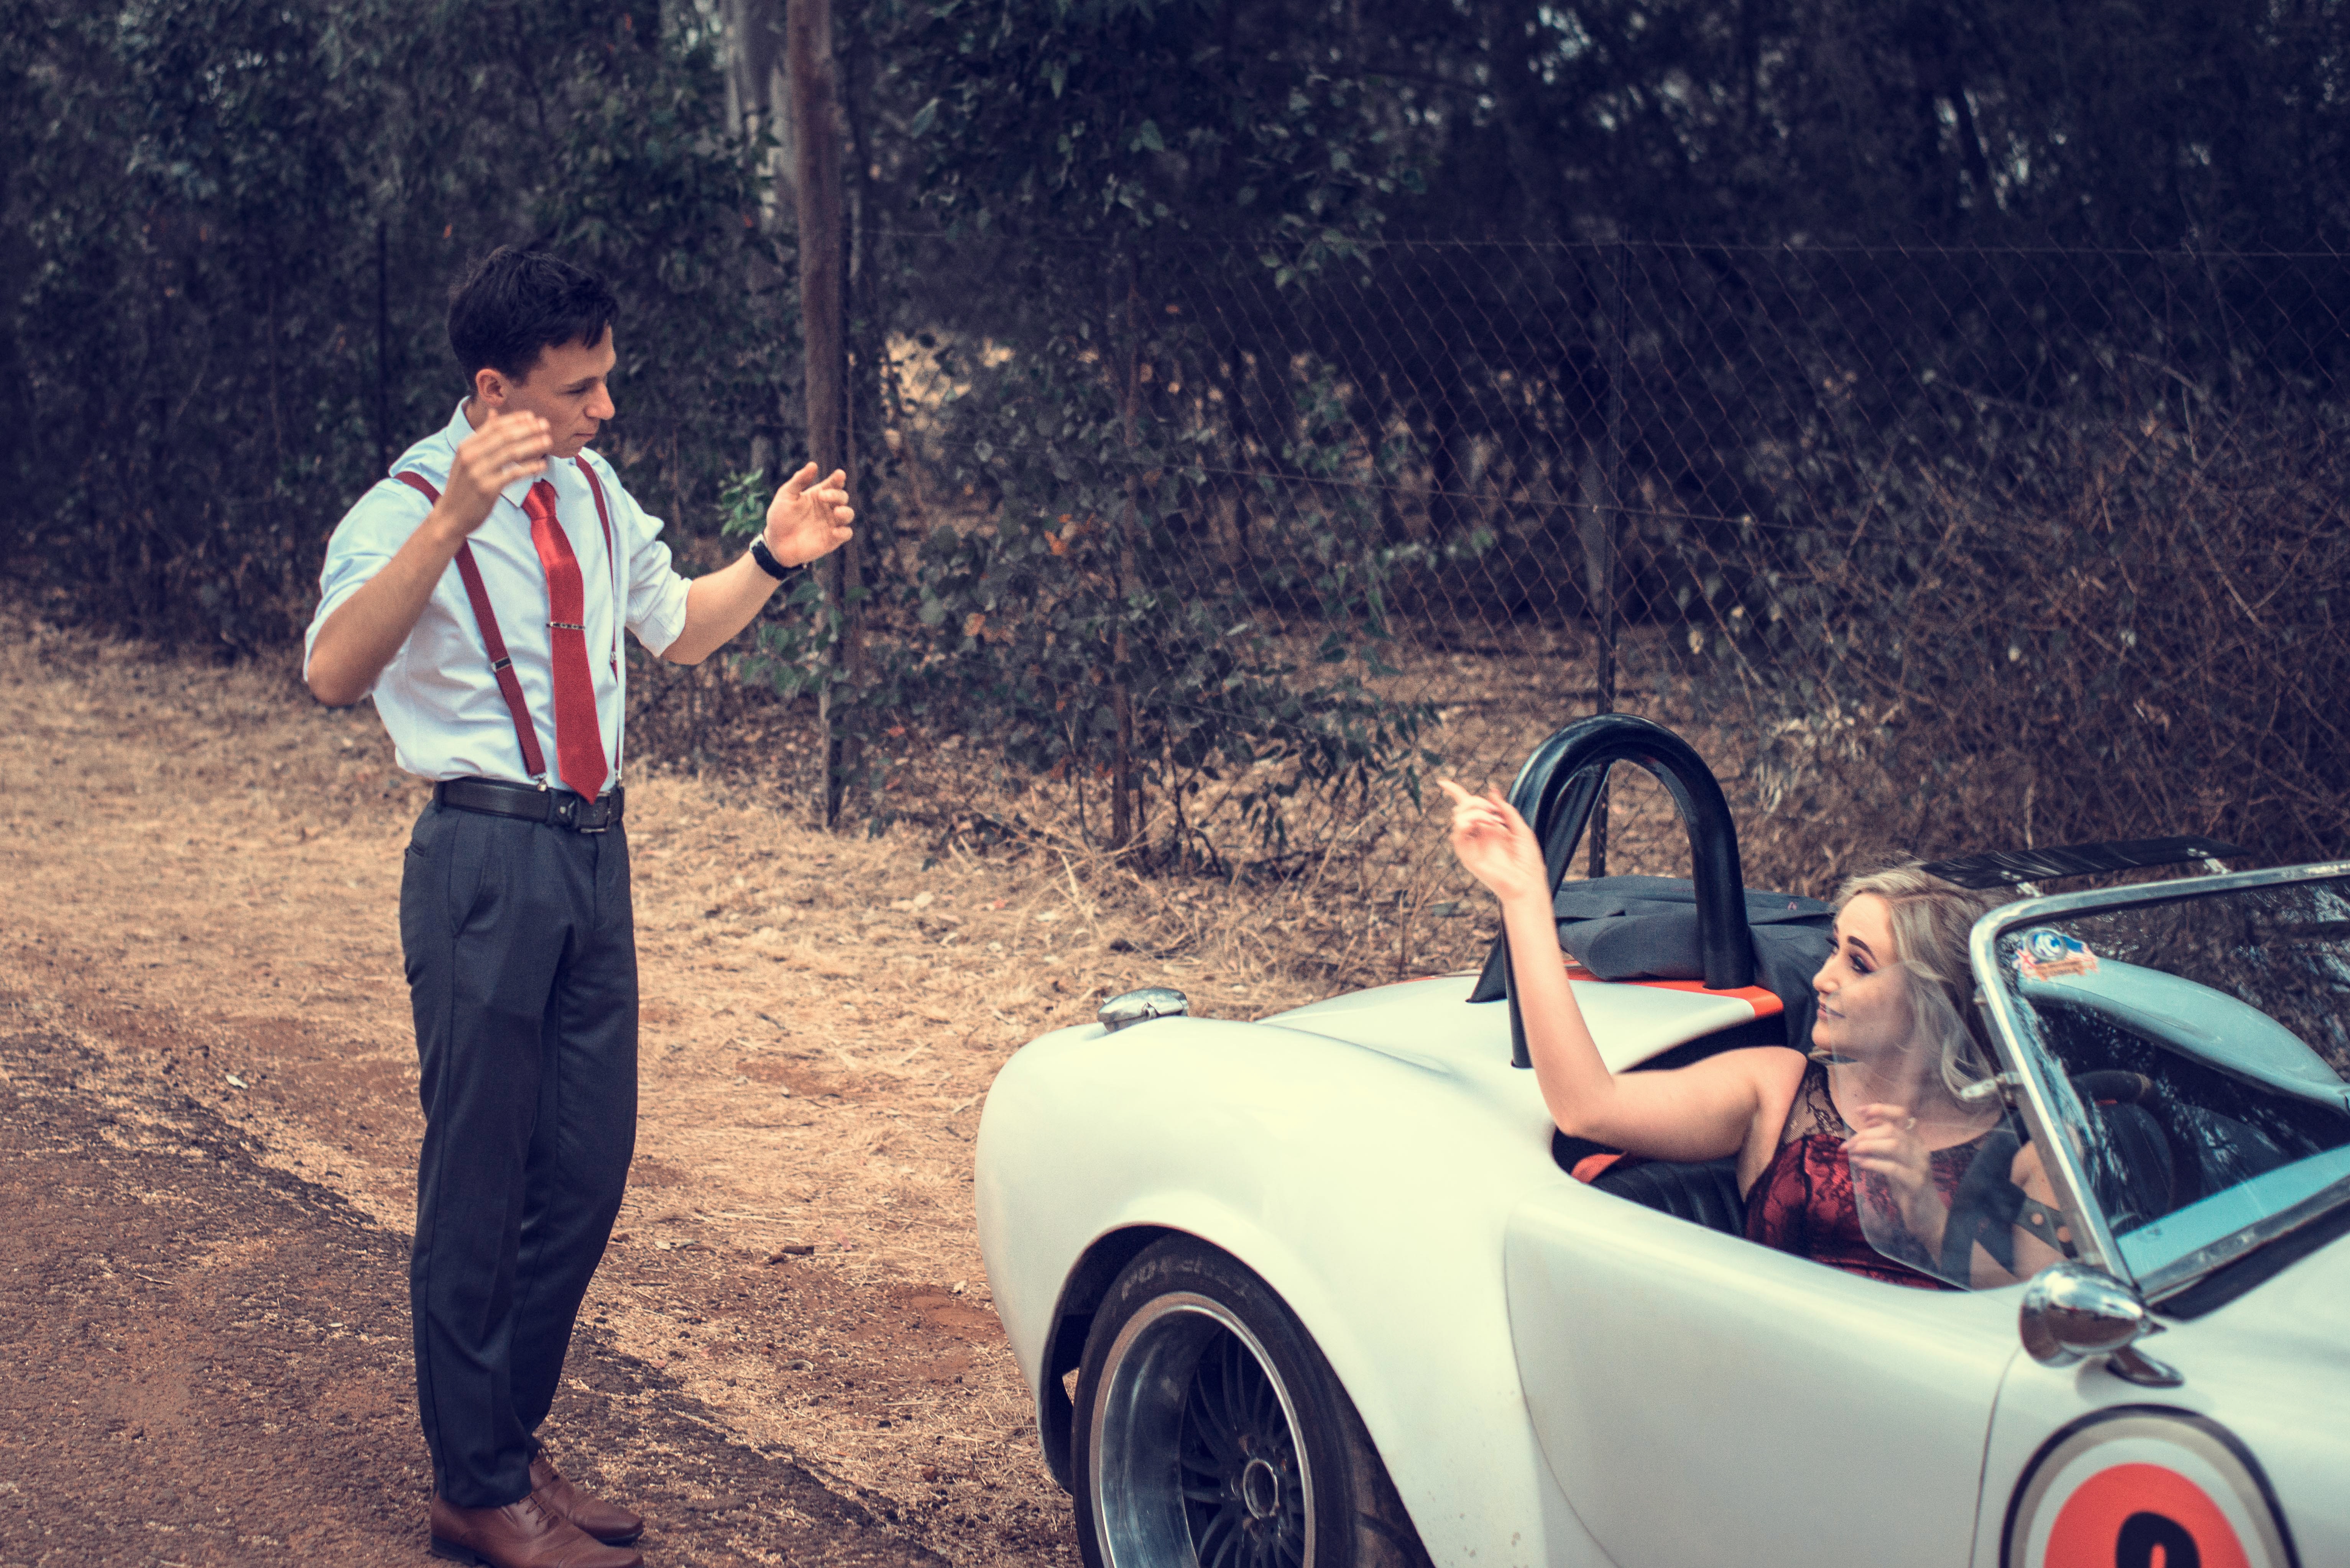
car, photograph, vehicle, motor vehicle, photography, automotive design, girl, fun, family car, tree, compact car, vehicle door, city car